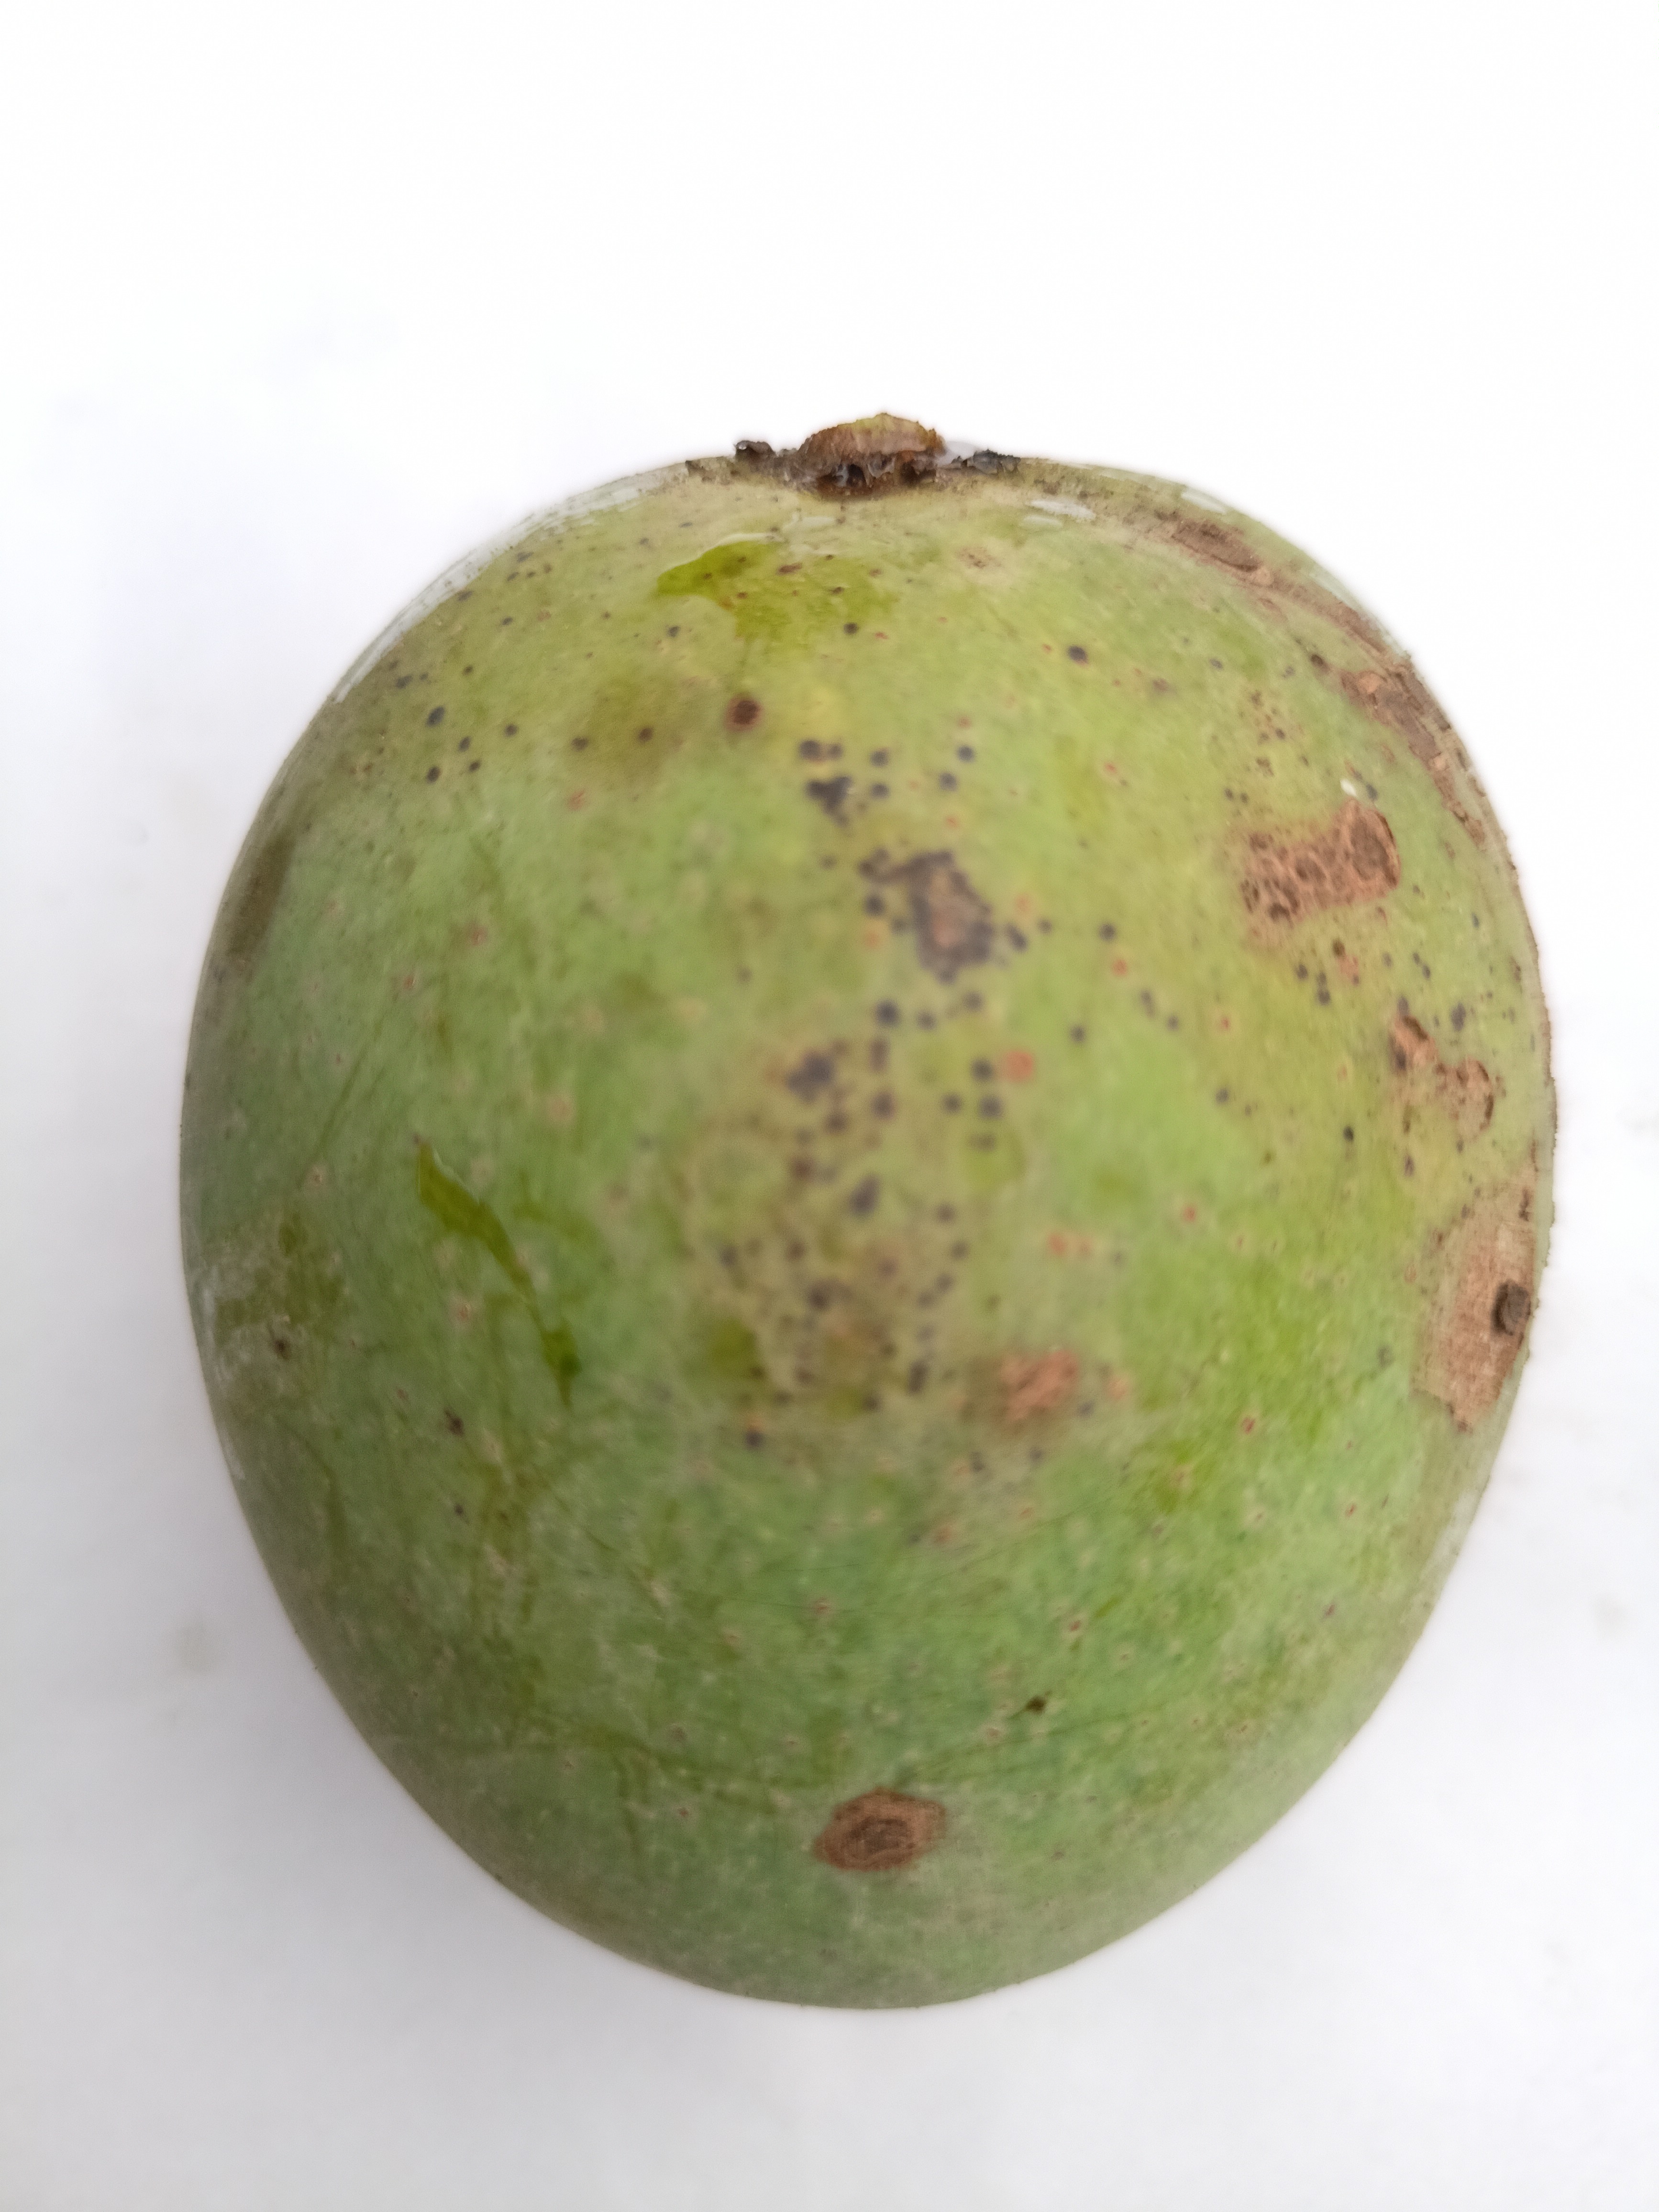
Mango variety: Khrishapat